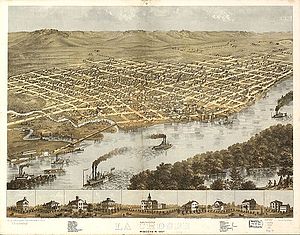
La Crosse / Historie
La Crosse i 1867
La Crosse er en amerikansk by og administrativt centrum for La Crosse County, i staten Wisconsin. Byen ligger ved Mississippifloden på grænsen til Minnesota og er statens største by på dens vestlige grænse. I 2019 havde byen 51.227 indbyggere.